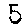
Label: 5